Bilbao City Hall

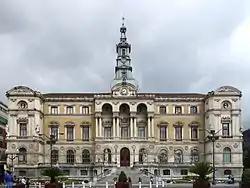
Front façade of the city hall

The Bilbao City Hall is the seat of the Bilbao City Council, the local "ayuntamiento" of Bilbao, Spain. The City Hall is located on the right bank of the Estuary of Bilbao across the Puente del Ayuntamiento bascule bridge that links it to the central Abando district.